Tobacco packaging warning messages

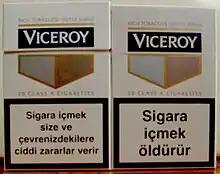
A Turkish Viceroy pack with an old warning

Laos introduced graphical warnings in 2016. Eight years later, these warnings were updated, one of which depicts a traditional Lao stupa grave accompanied by the message "Tobacco kills one in two smokers who don't quit".